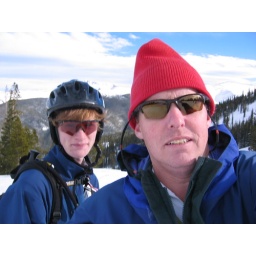
My dad and I, in theroy in front of the mountain but my dad's hat is in the way